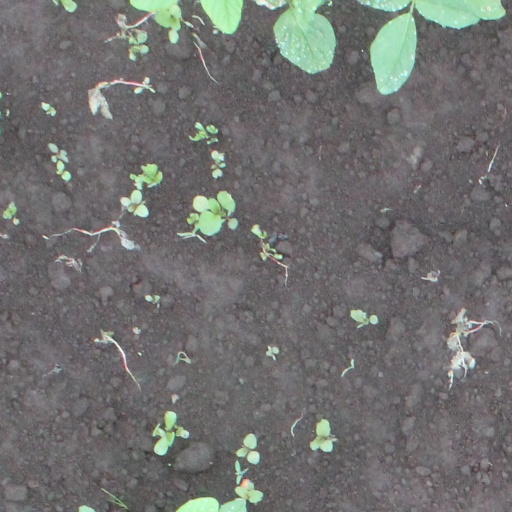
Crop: soybean